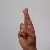
The image shows a hand gesture representing the letter 'R' in Indian Sign Language.